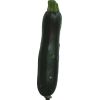
Label: Zucchini dark 1